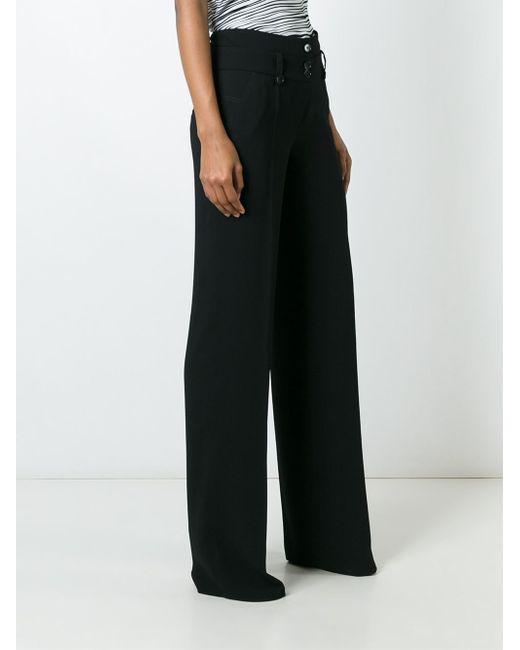
Schwarze Hose mit weitem Bein Palazzo für Damen